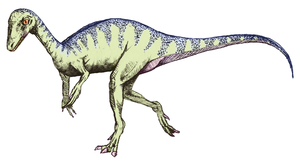
Dessin d'un Eoraptor lunensis, un dinosaure du Triassique ancien en Argentine.